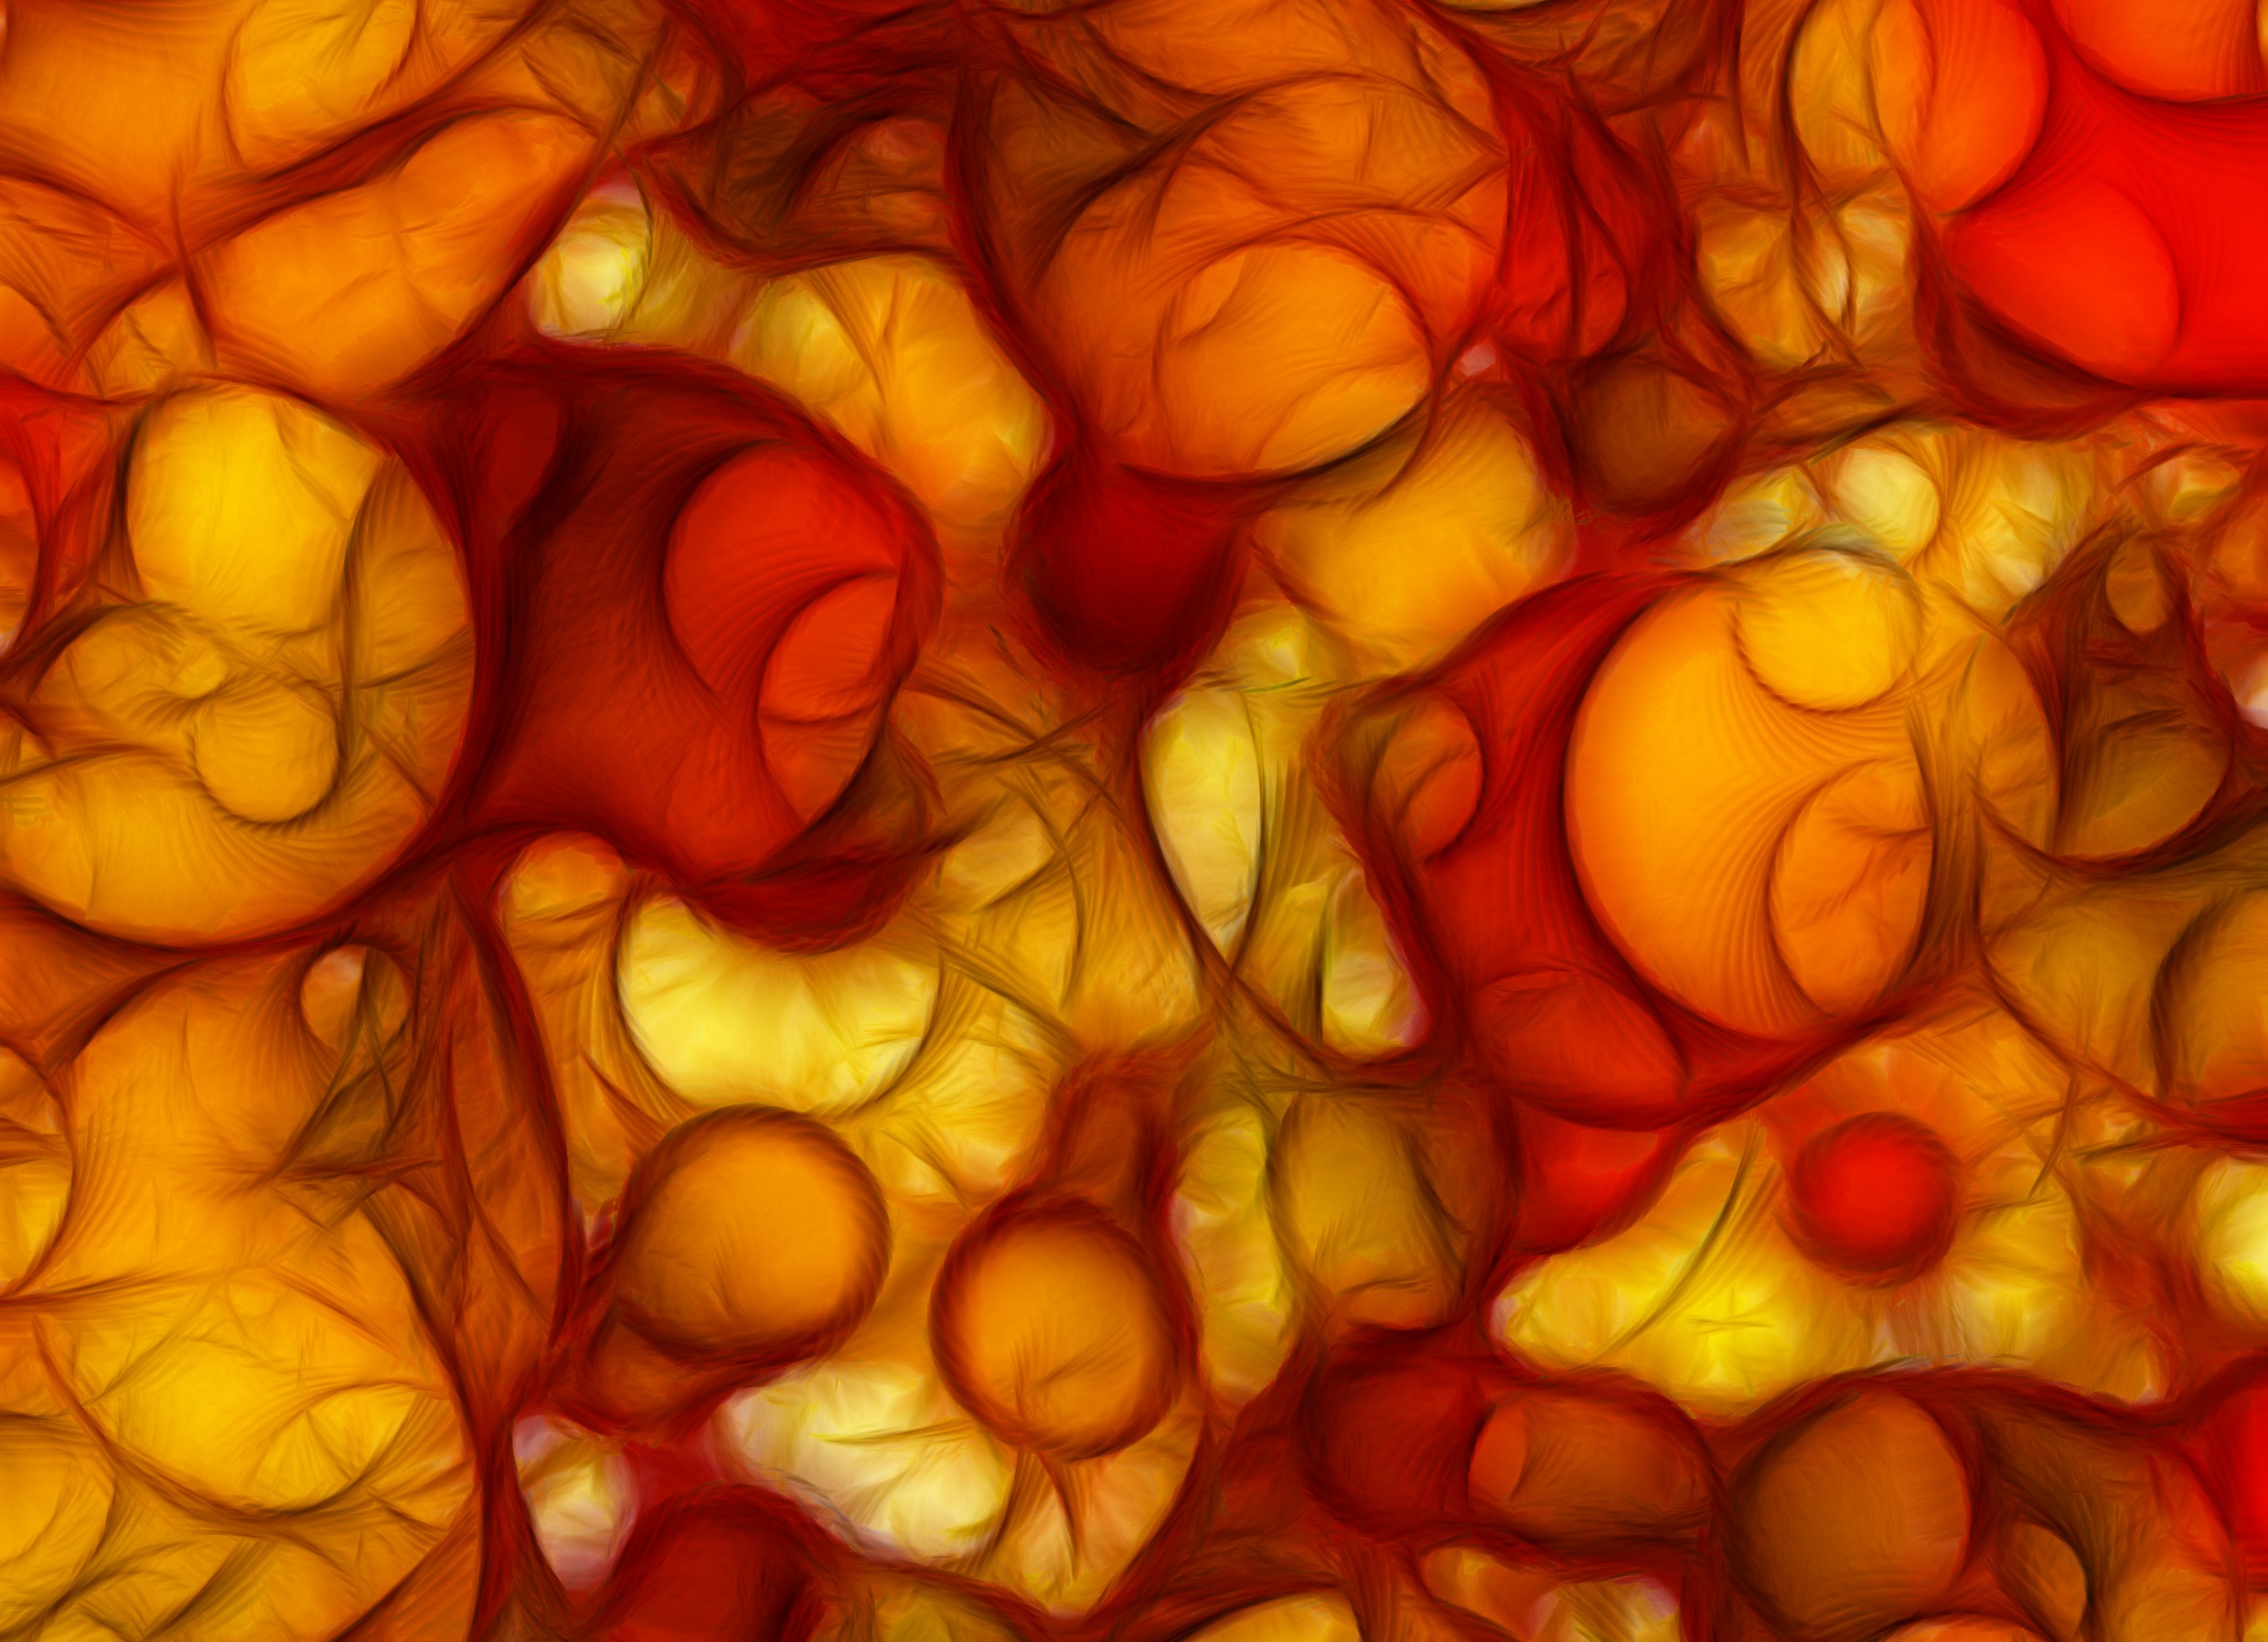
fruit, window, glass, decoration, orange, red, produce, color, yellow, material, stained glass, background, wallpaper, blow, oranges, citrus, lemons, about